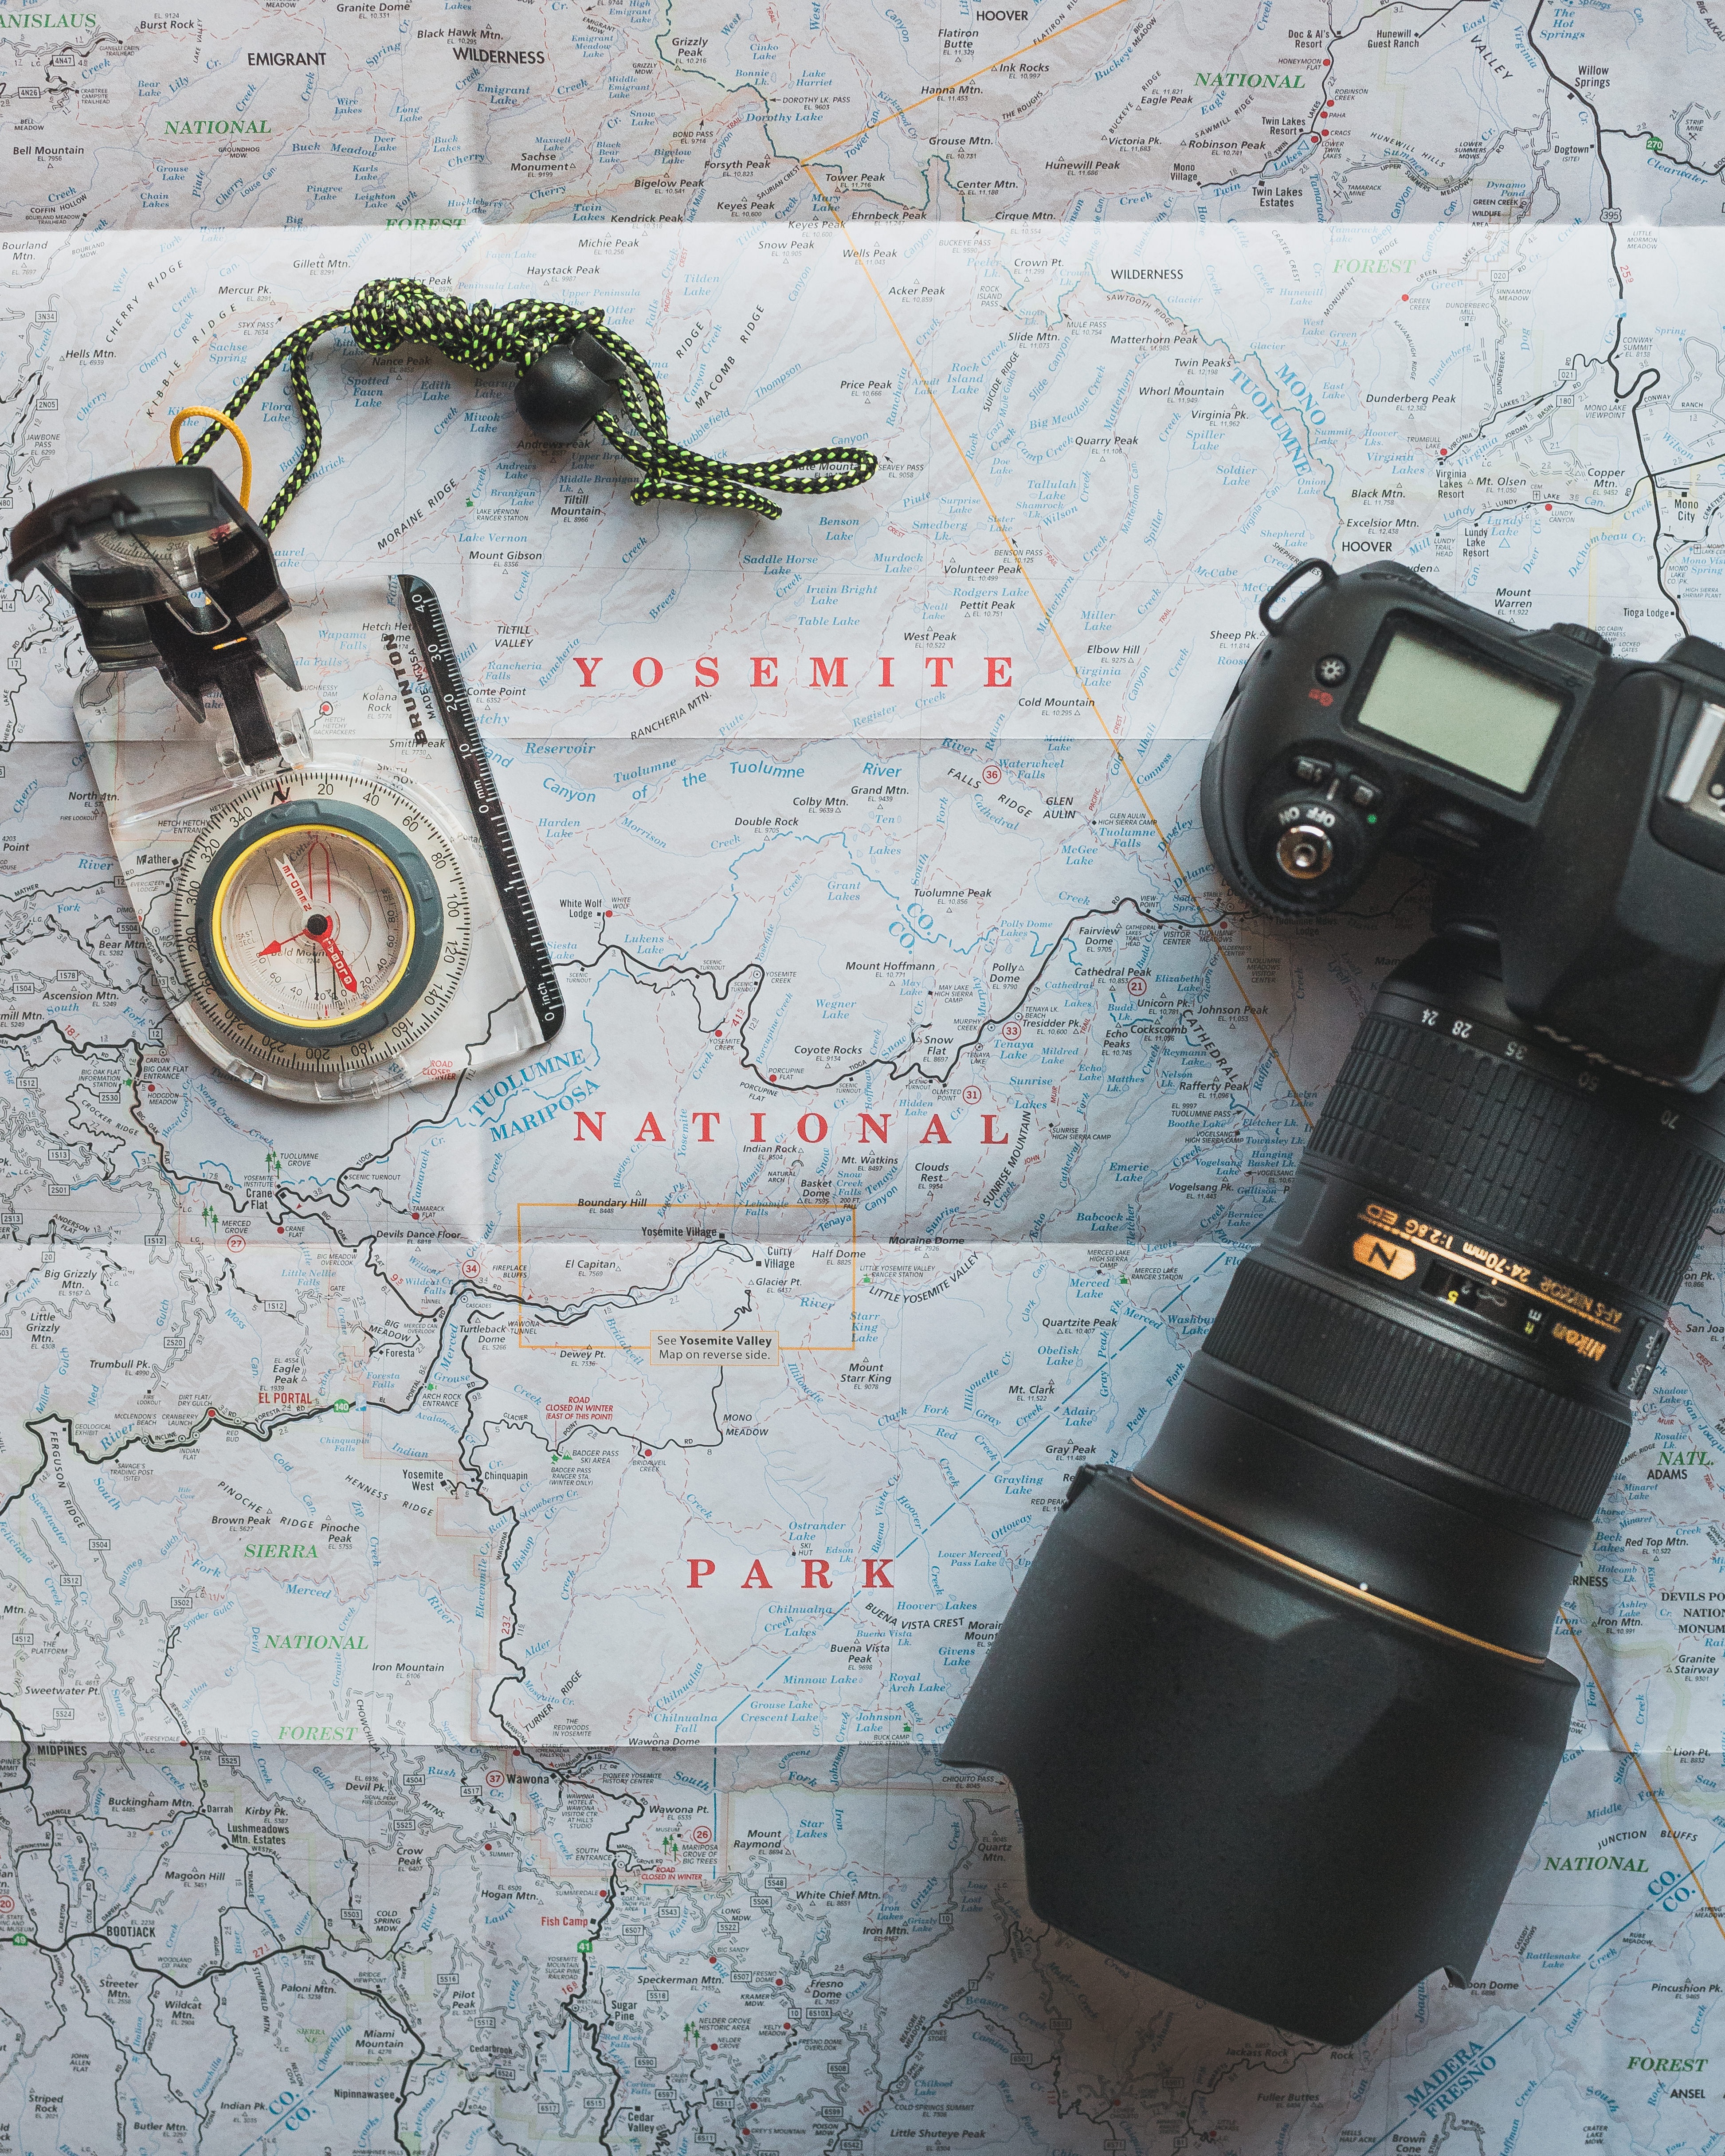
camera, travel, lens, compass, map, product, font, exploration, guidance, product design